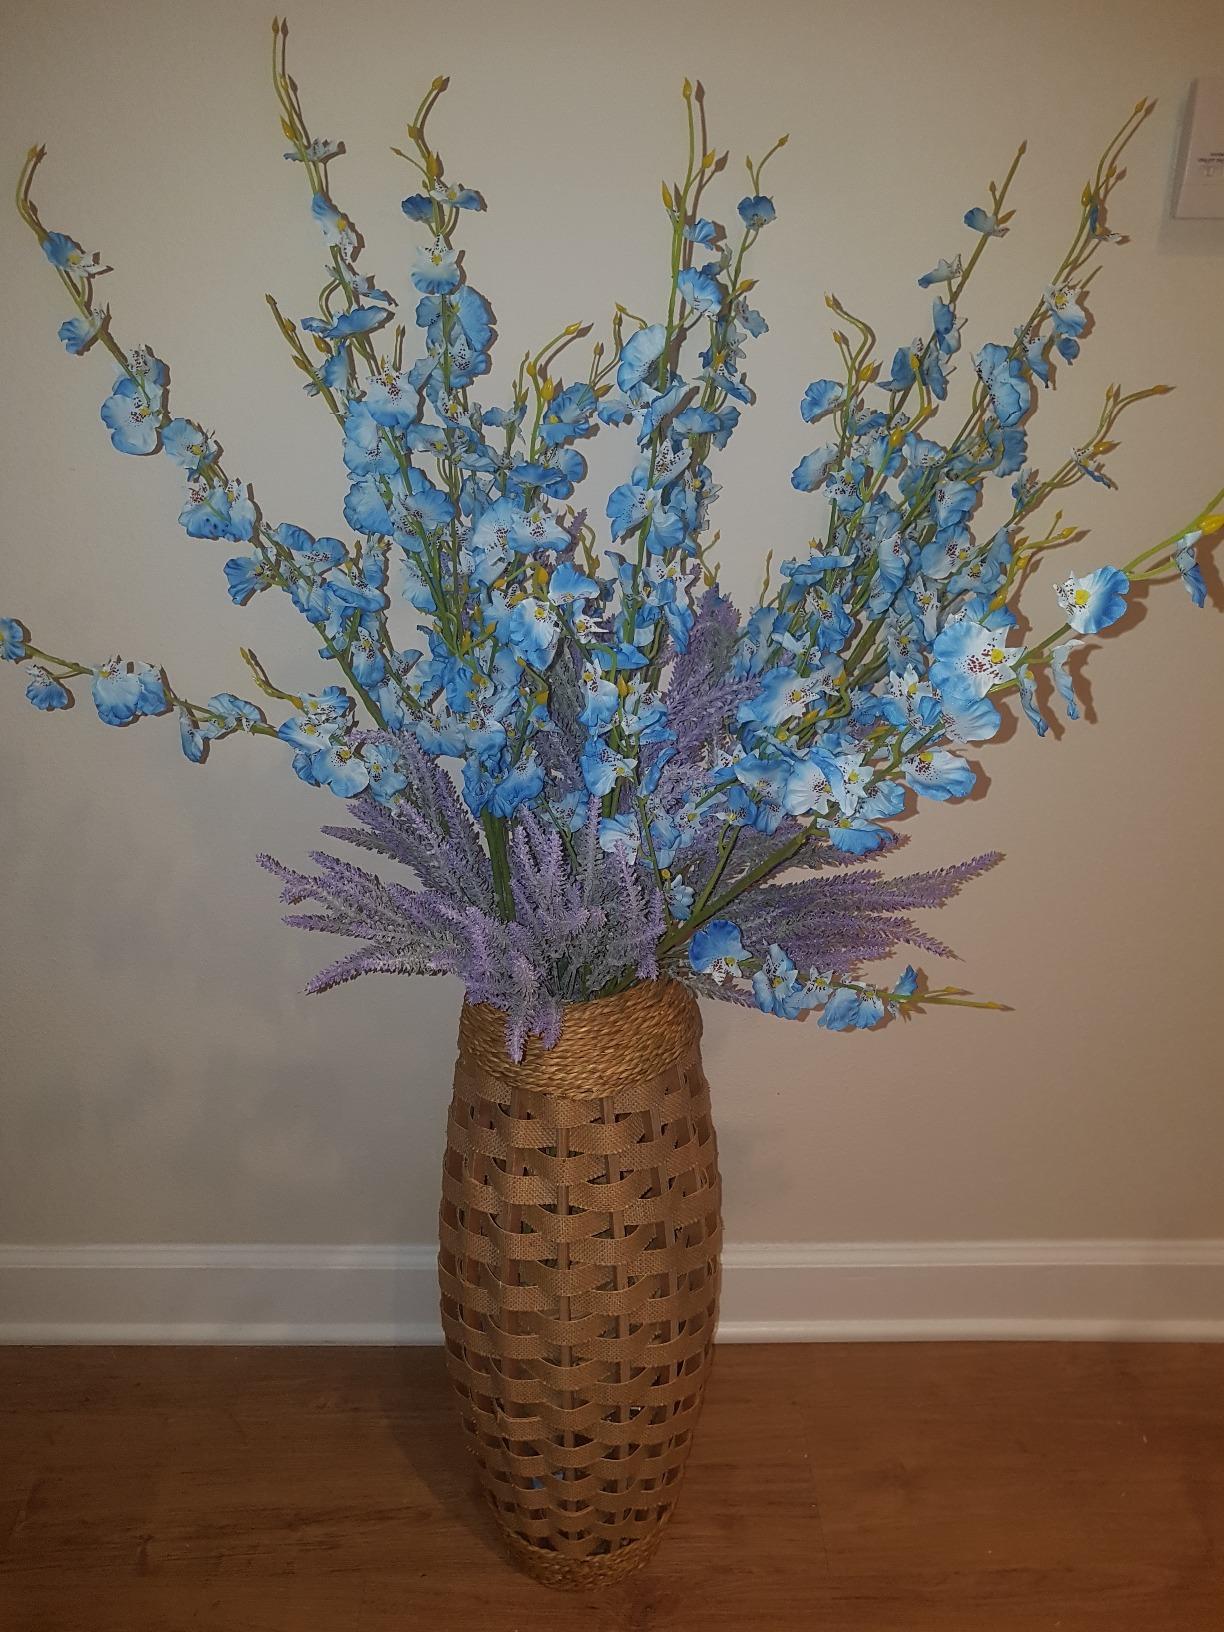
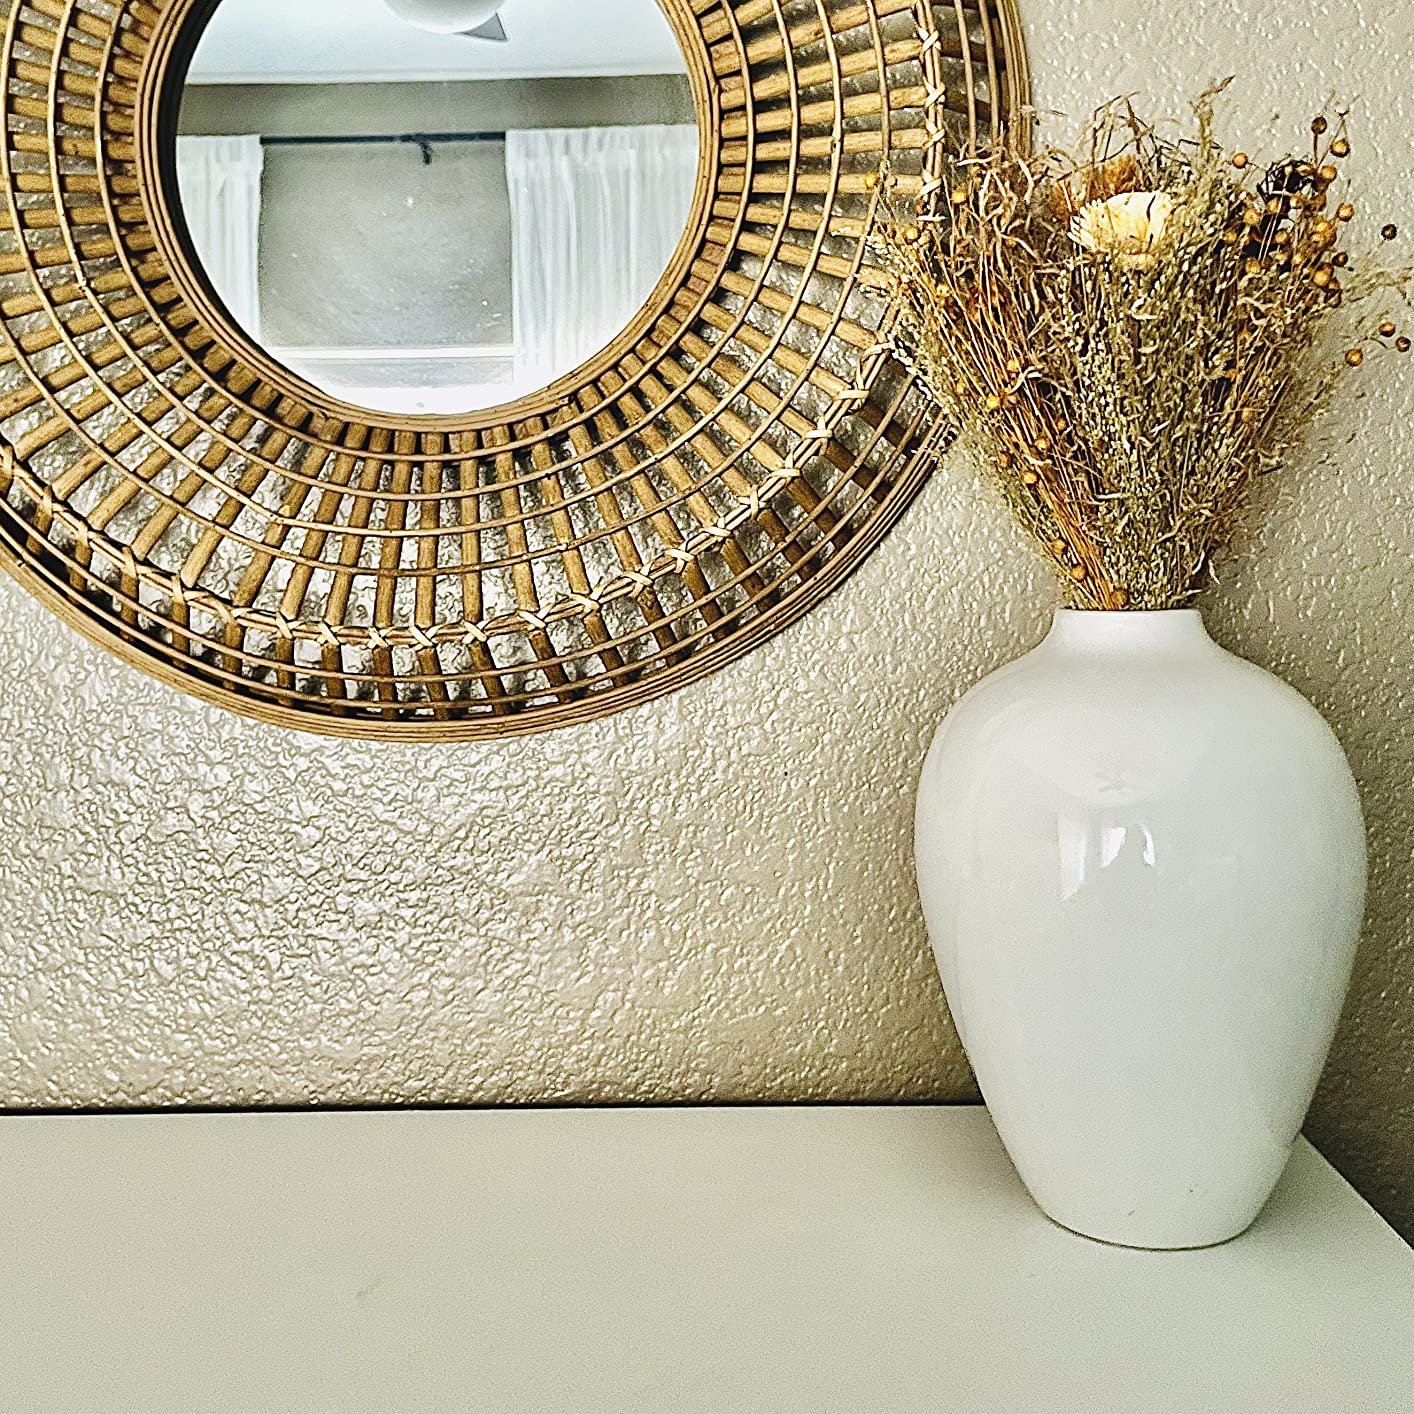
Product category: vase
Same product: no